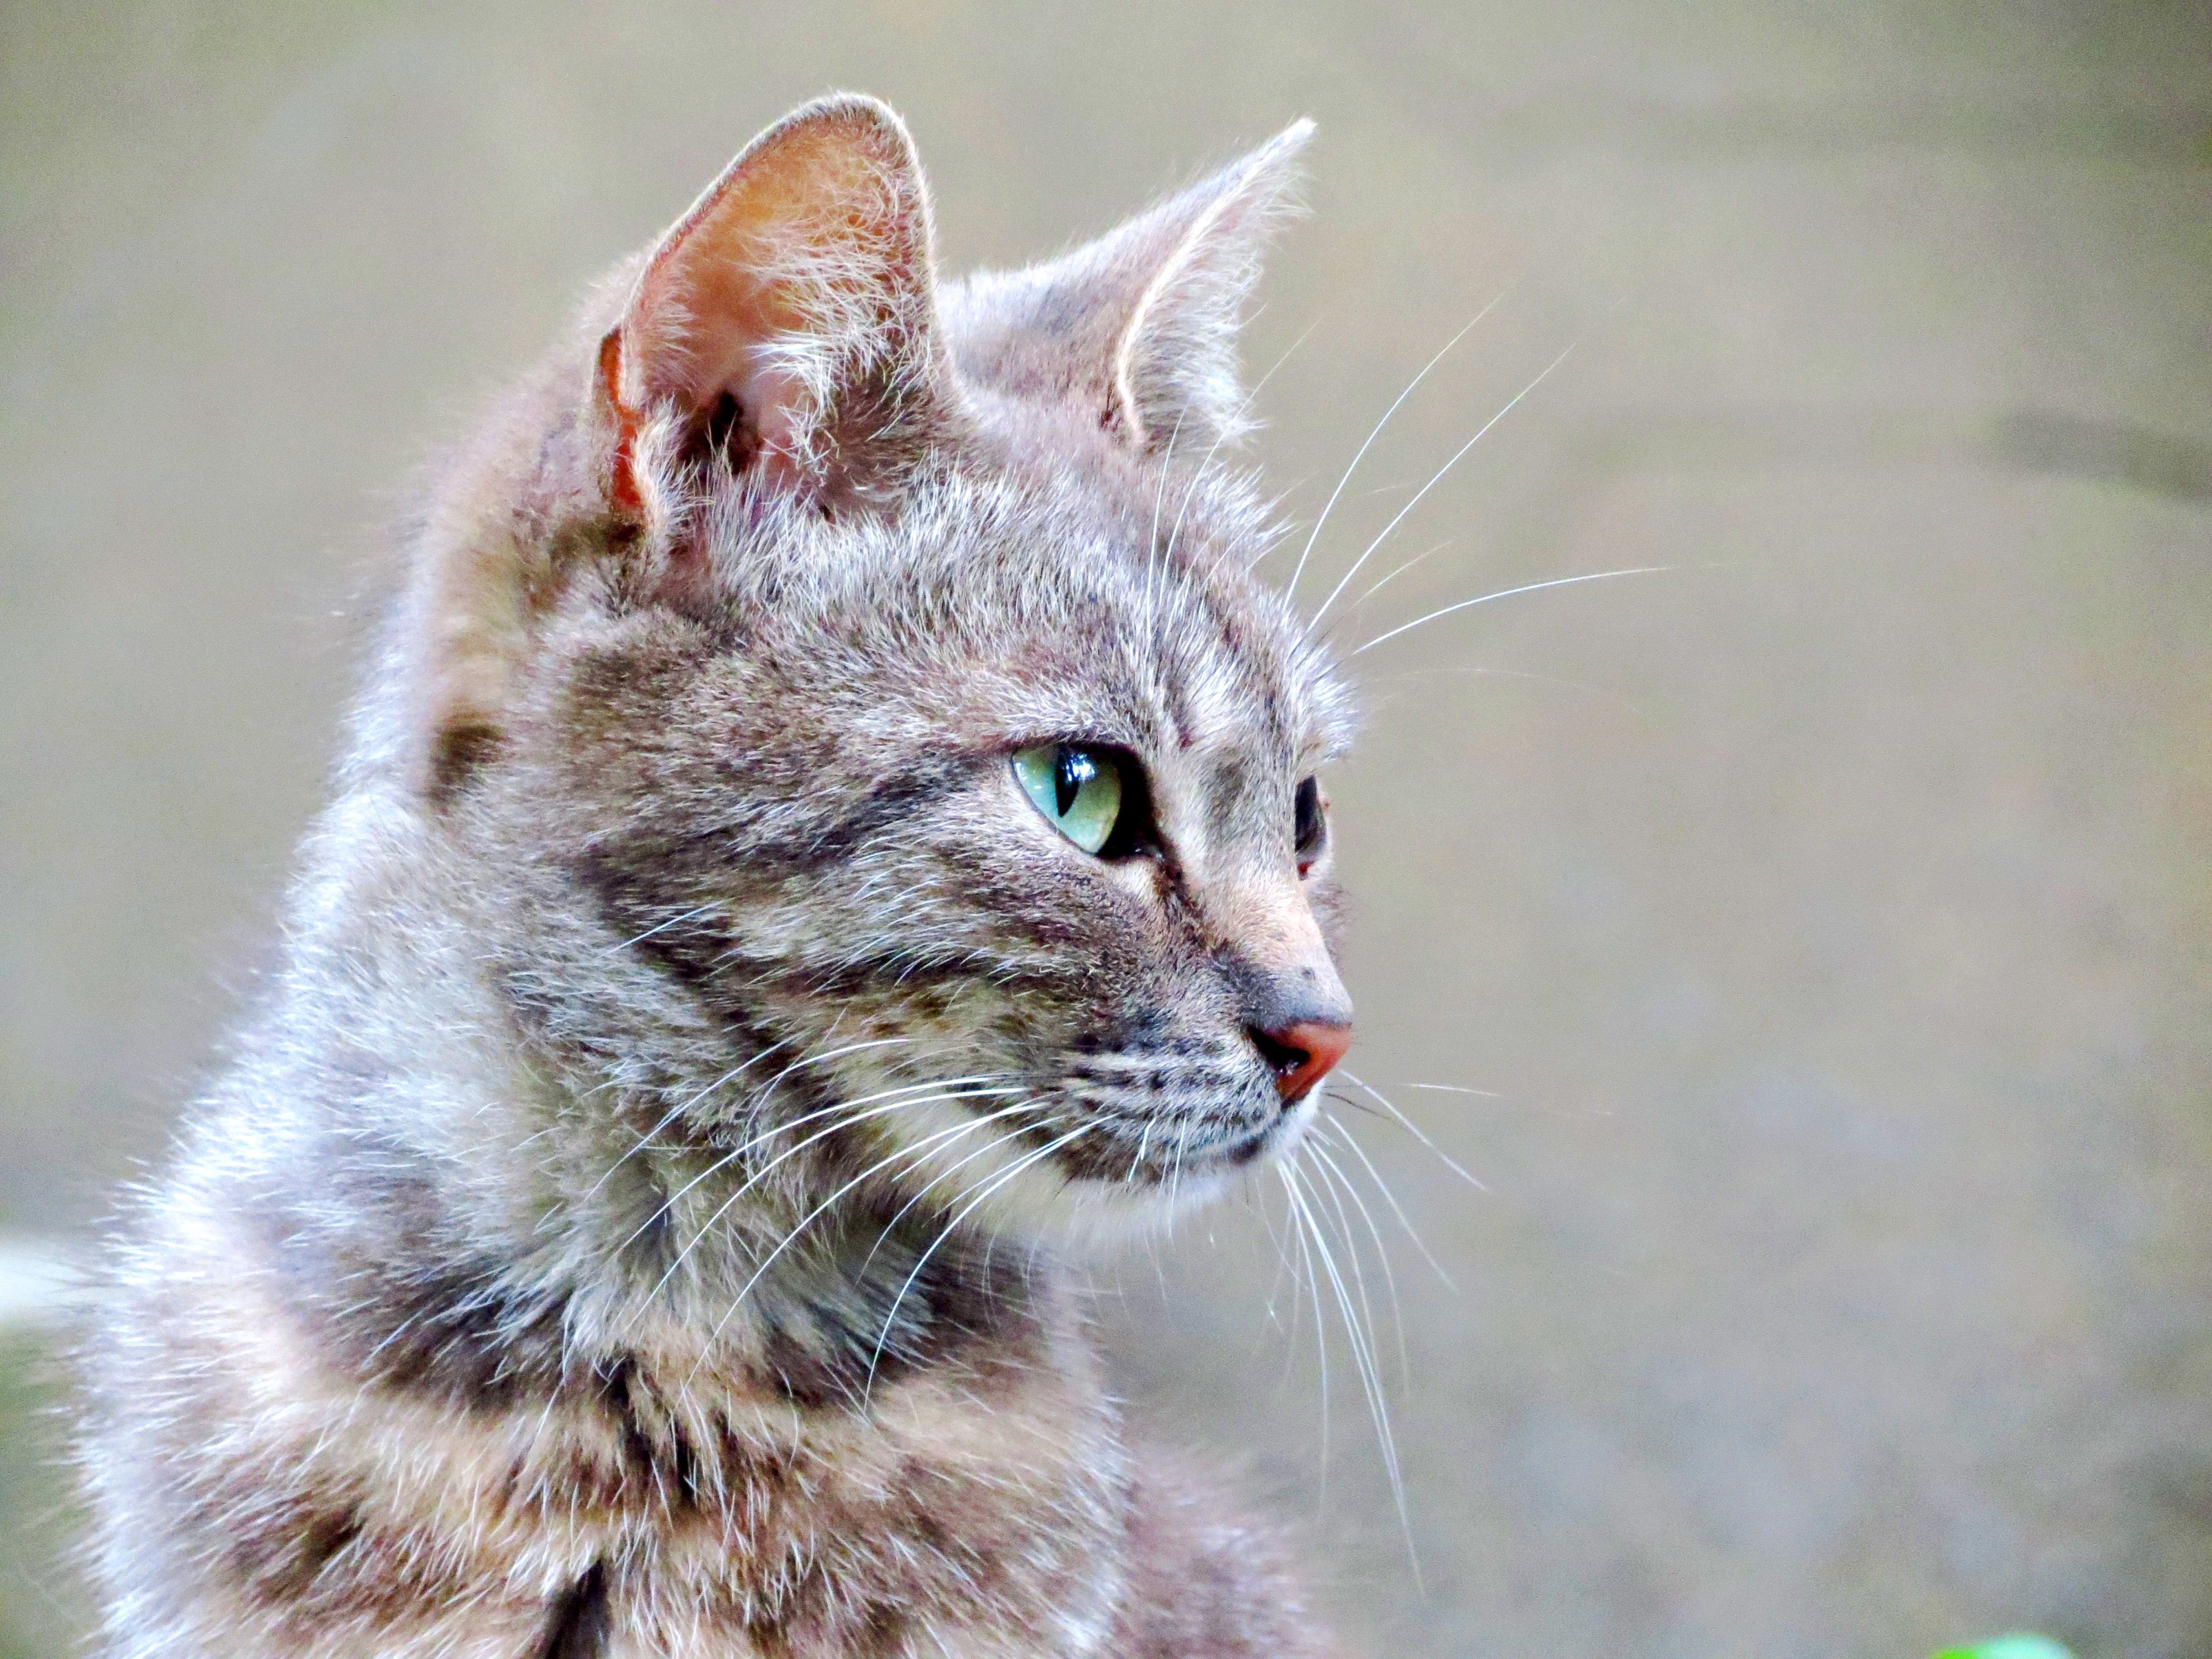
cat, mammal, fauna, whiskers, vertebrate, tabby cat, european shorthair, wild cat, small to medium sized cats, cat like mammal, carnivoran, domestic short haired cat, pixie bob, rusty spotted cat